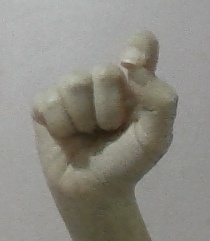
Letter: fa